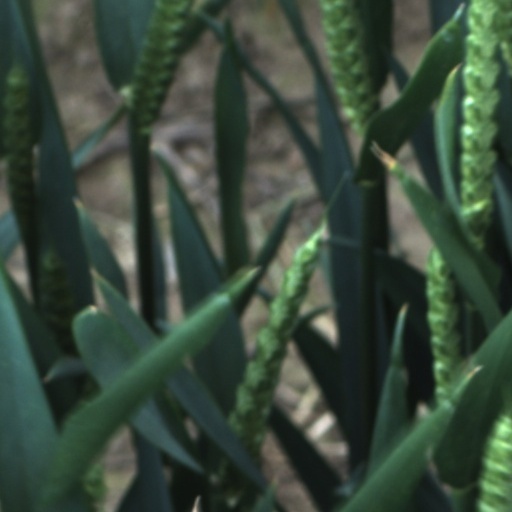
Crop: wheat